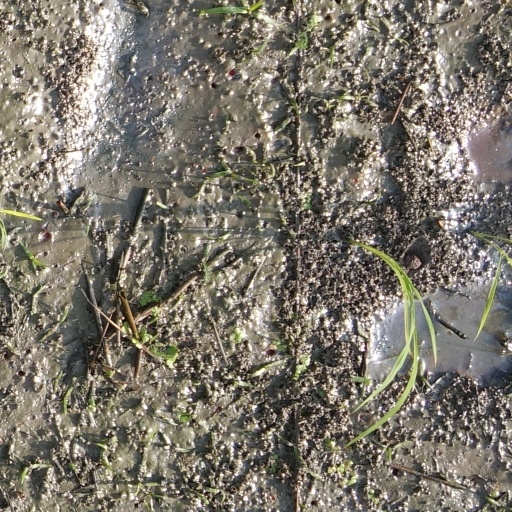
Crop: rice